Access control

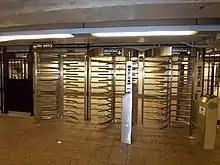
Underground entrance to the New York City Subway system

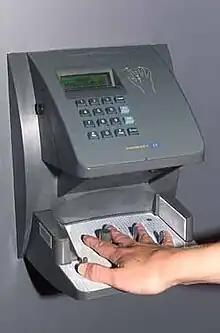
Physical security access control with a hand geometry scanner

Geographical access control may be enforced by personnel (e.g. border guard, bouncer, ticket checker), or with a device such as a turnstile. There may be fences to avoid circumventing this access control. An alternative of access control in the strict sense (physically controlling access itself) is a system of checking authorized presence, see e.g. Ticket controller (transportation). A variant is exit control, e.g. of a shop (checkout) or a country.